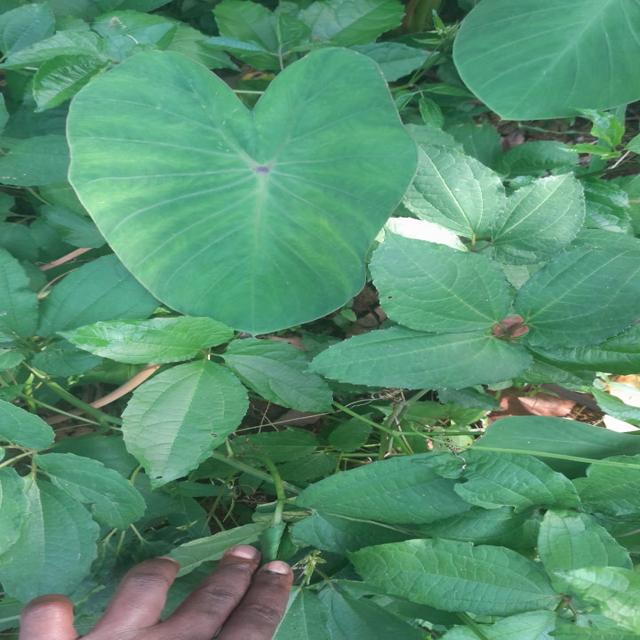
Label: Healthy